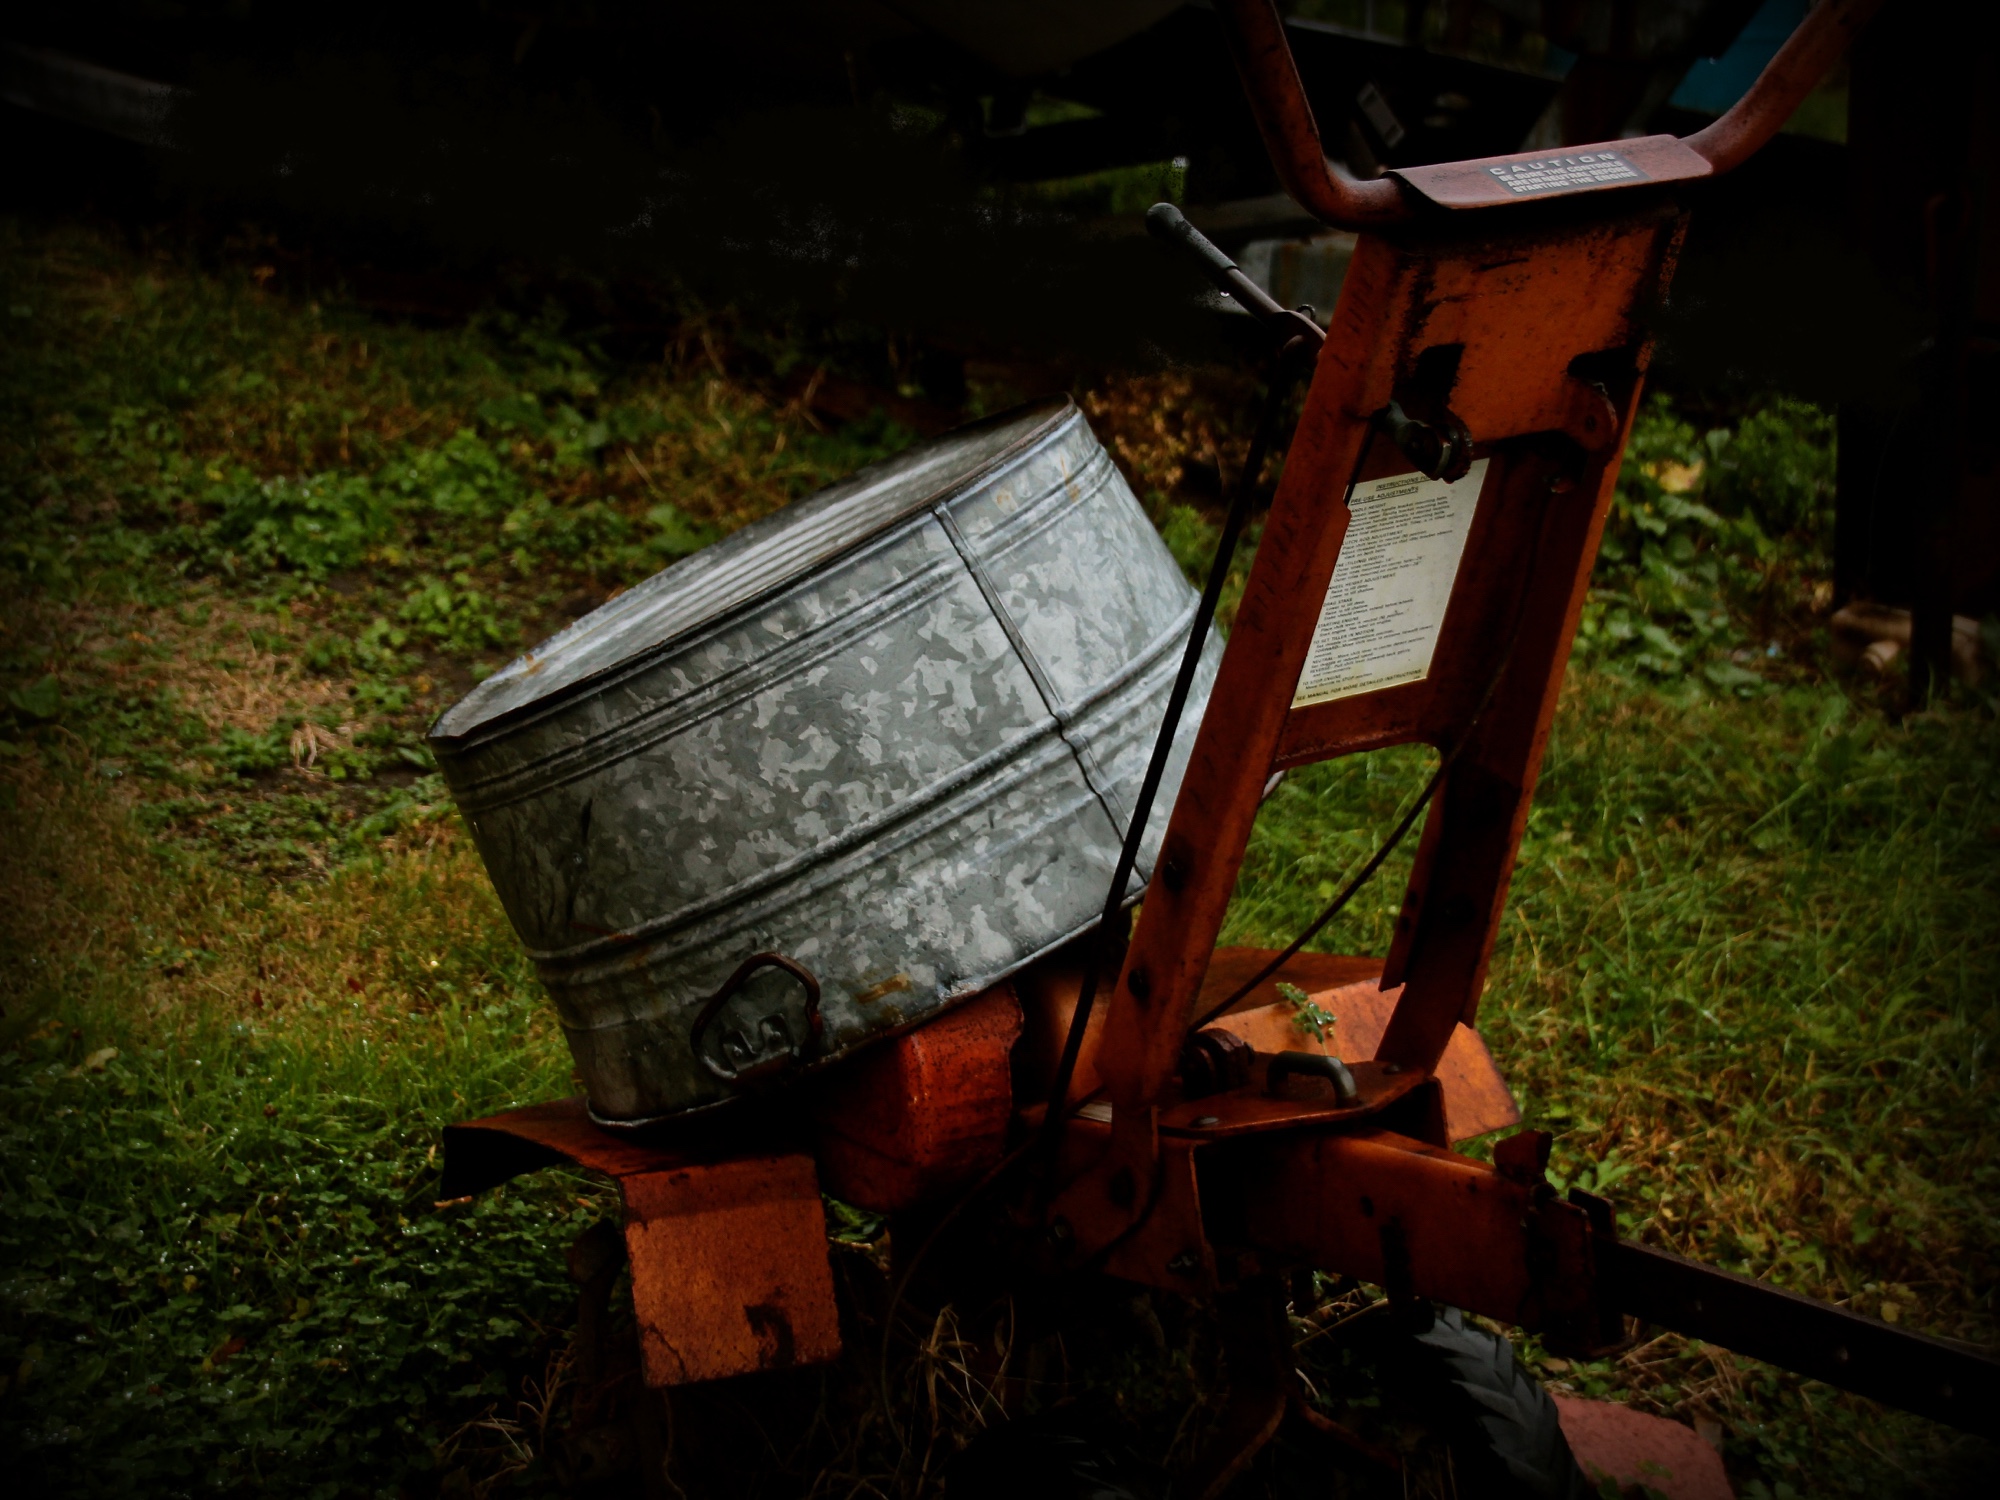
night, peaceful, darkness, lighting, screenshot, 3652015, odc, 365the2015edition, day323, day323365, 19nov15, man made object